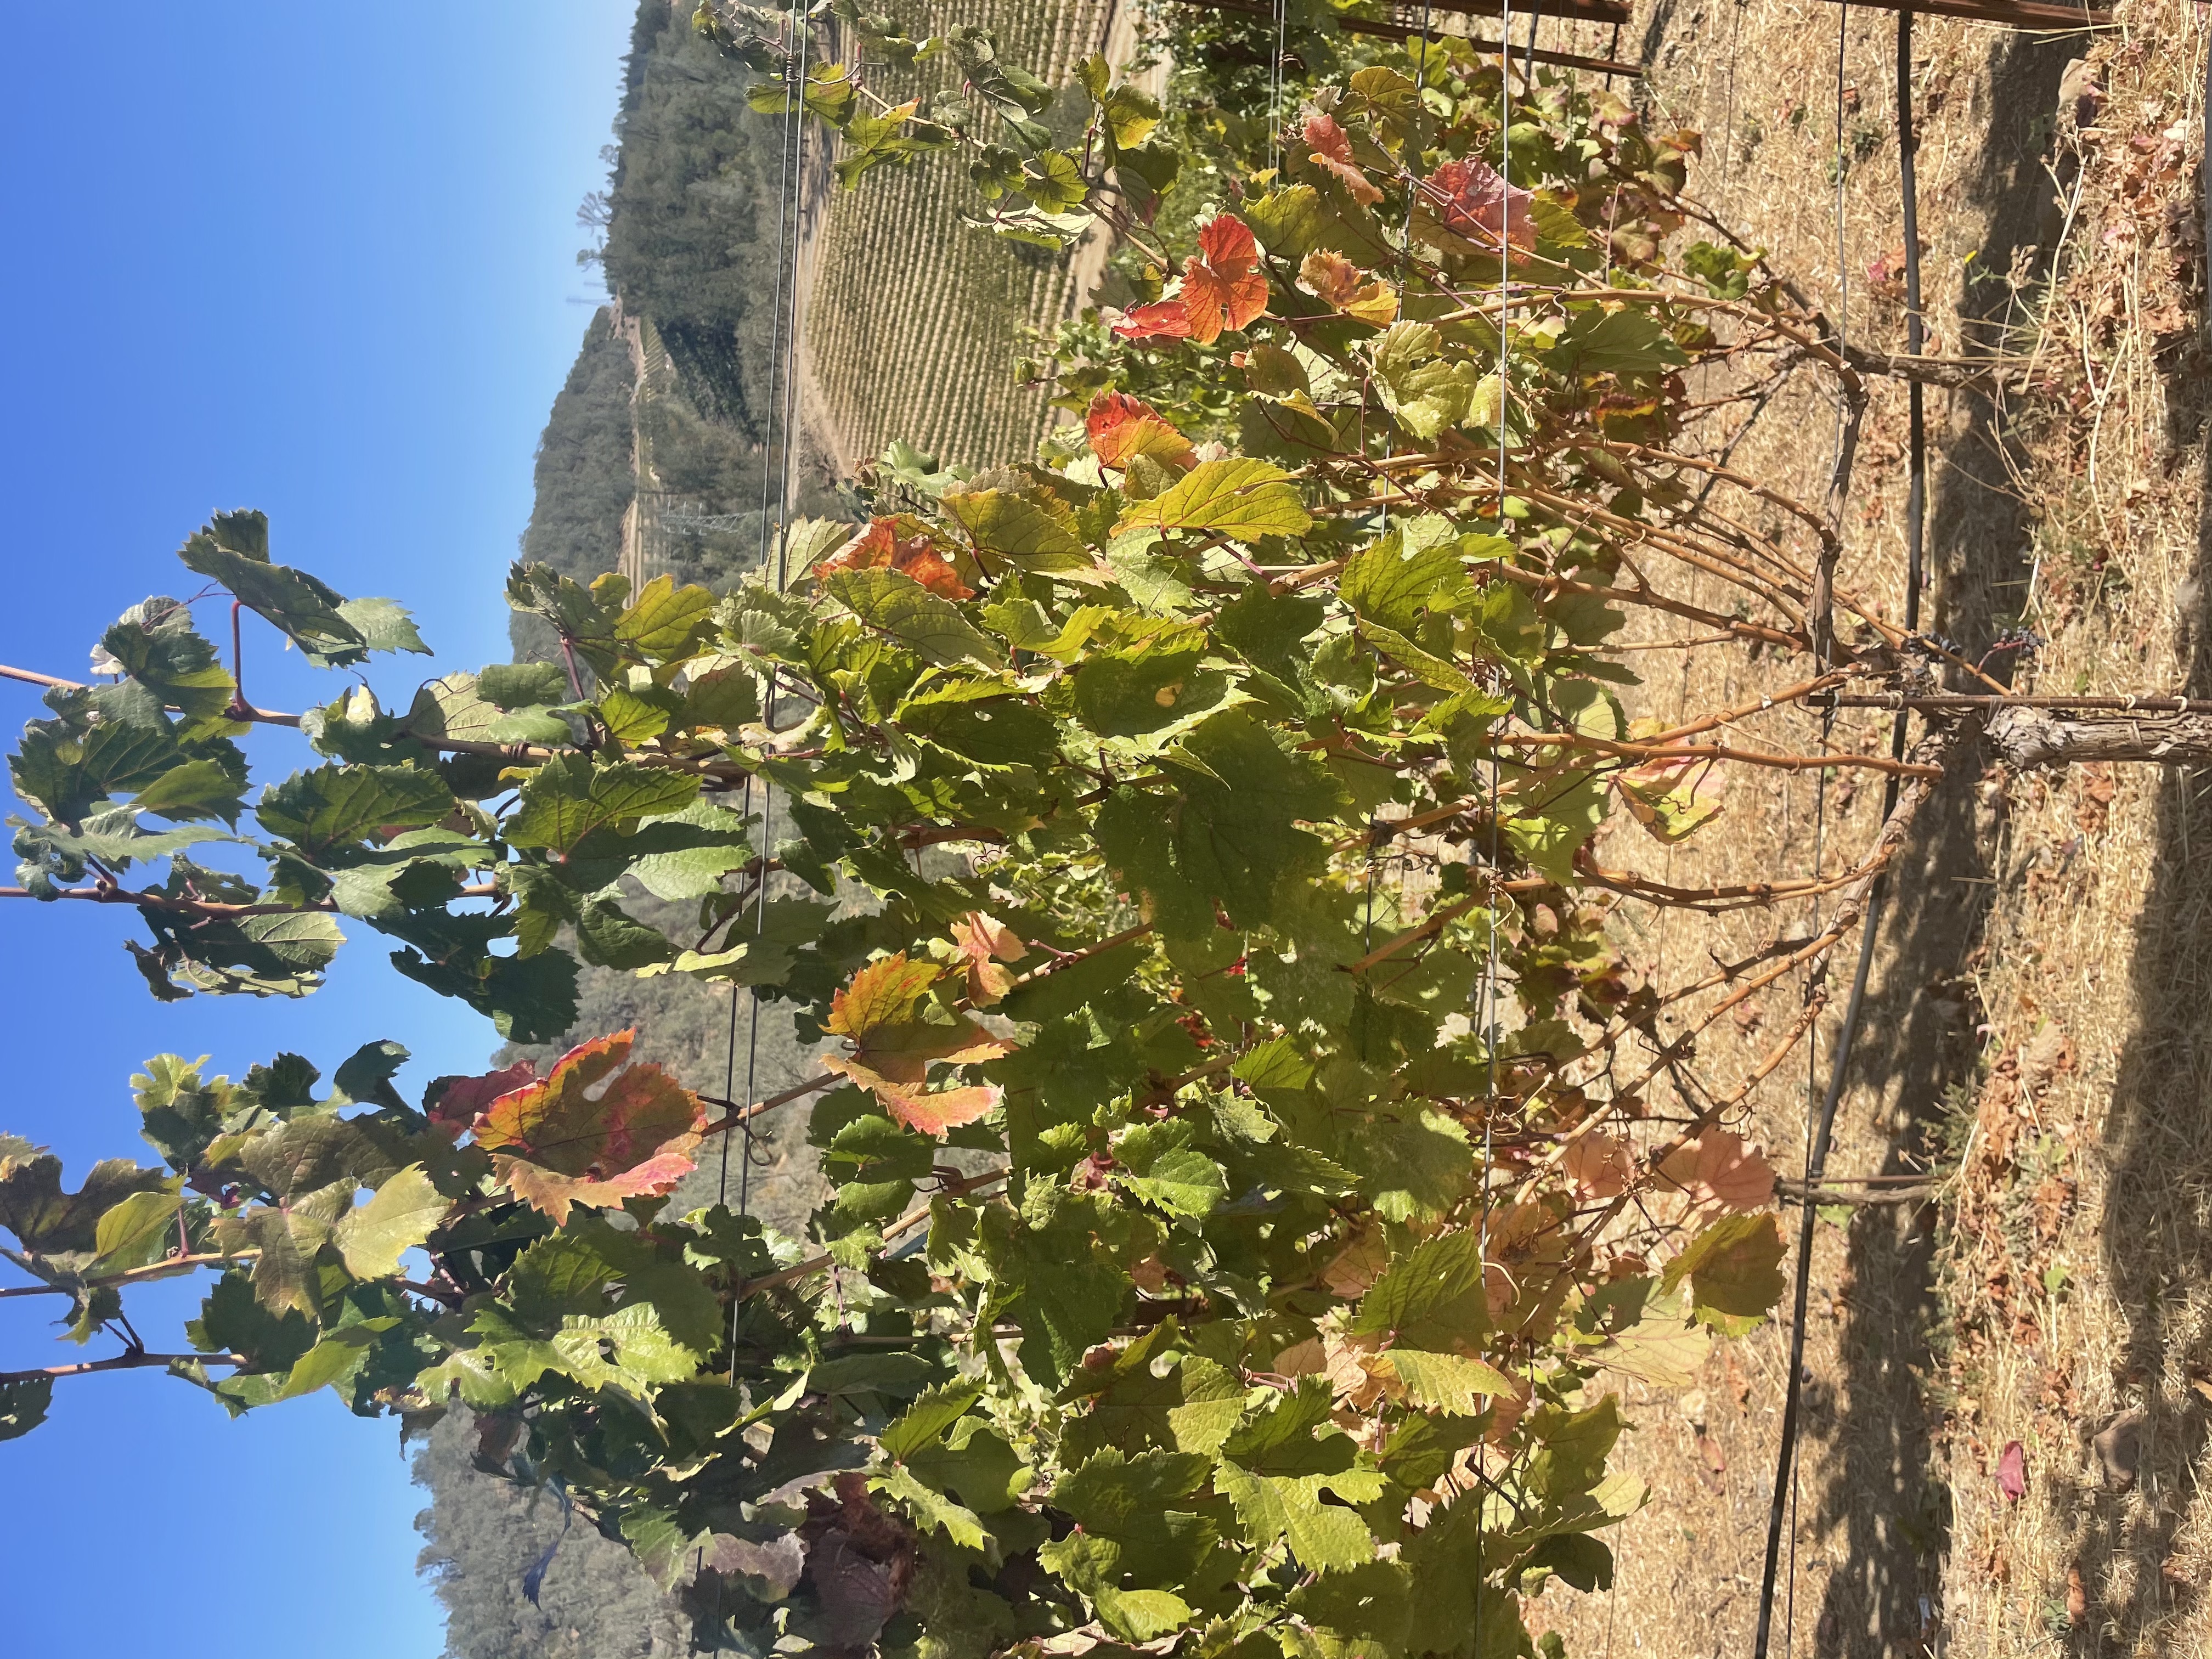
Label: Other Red